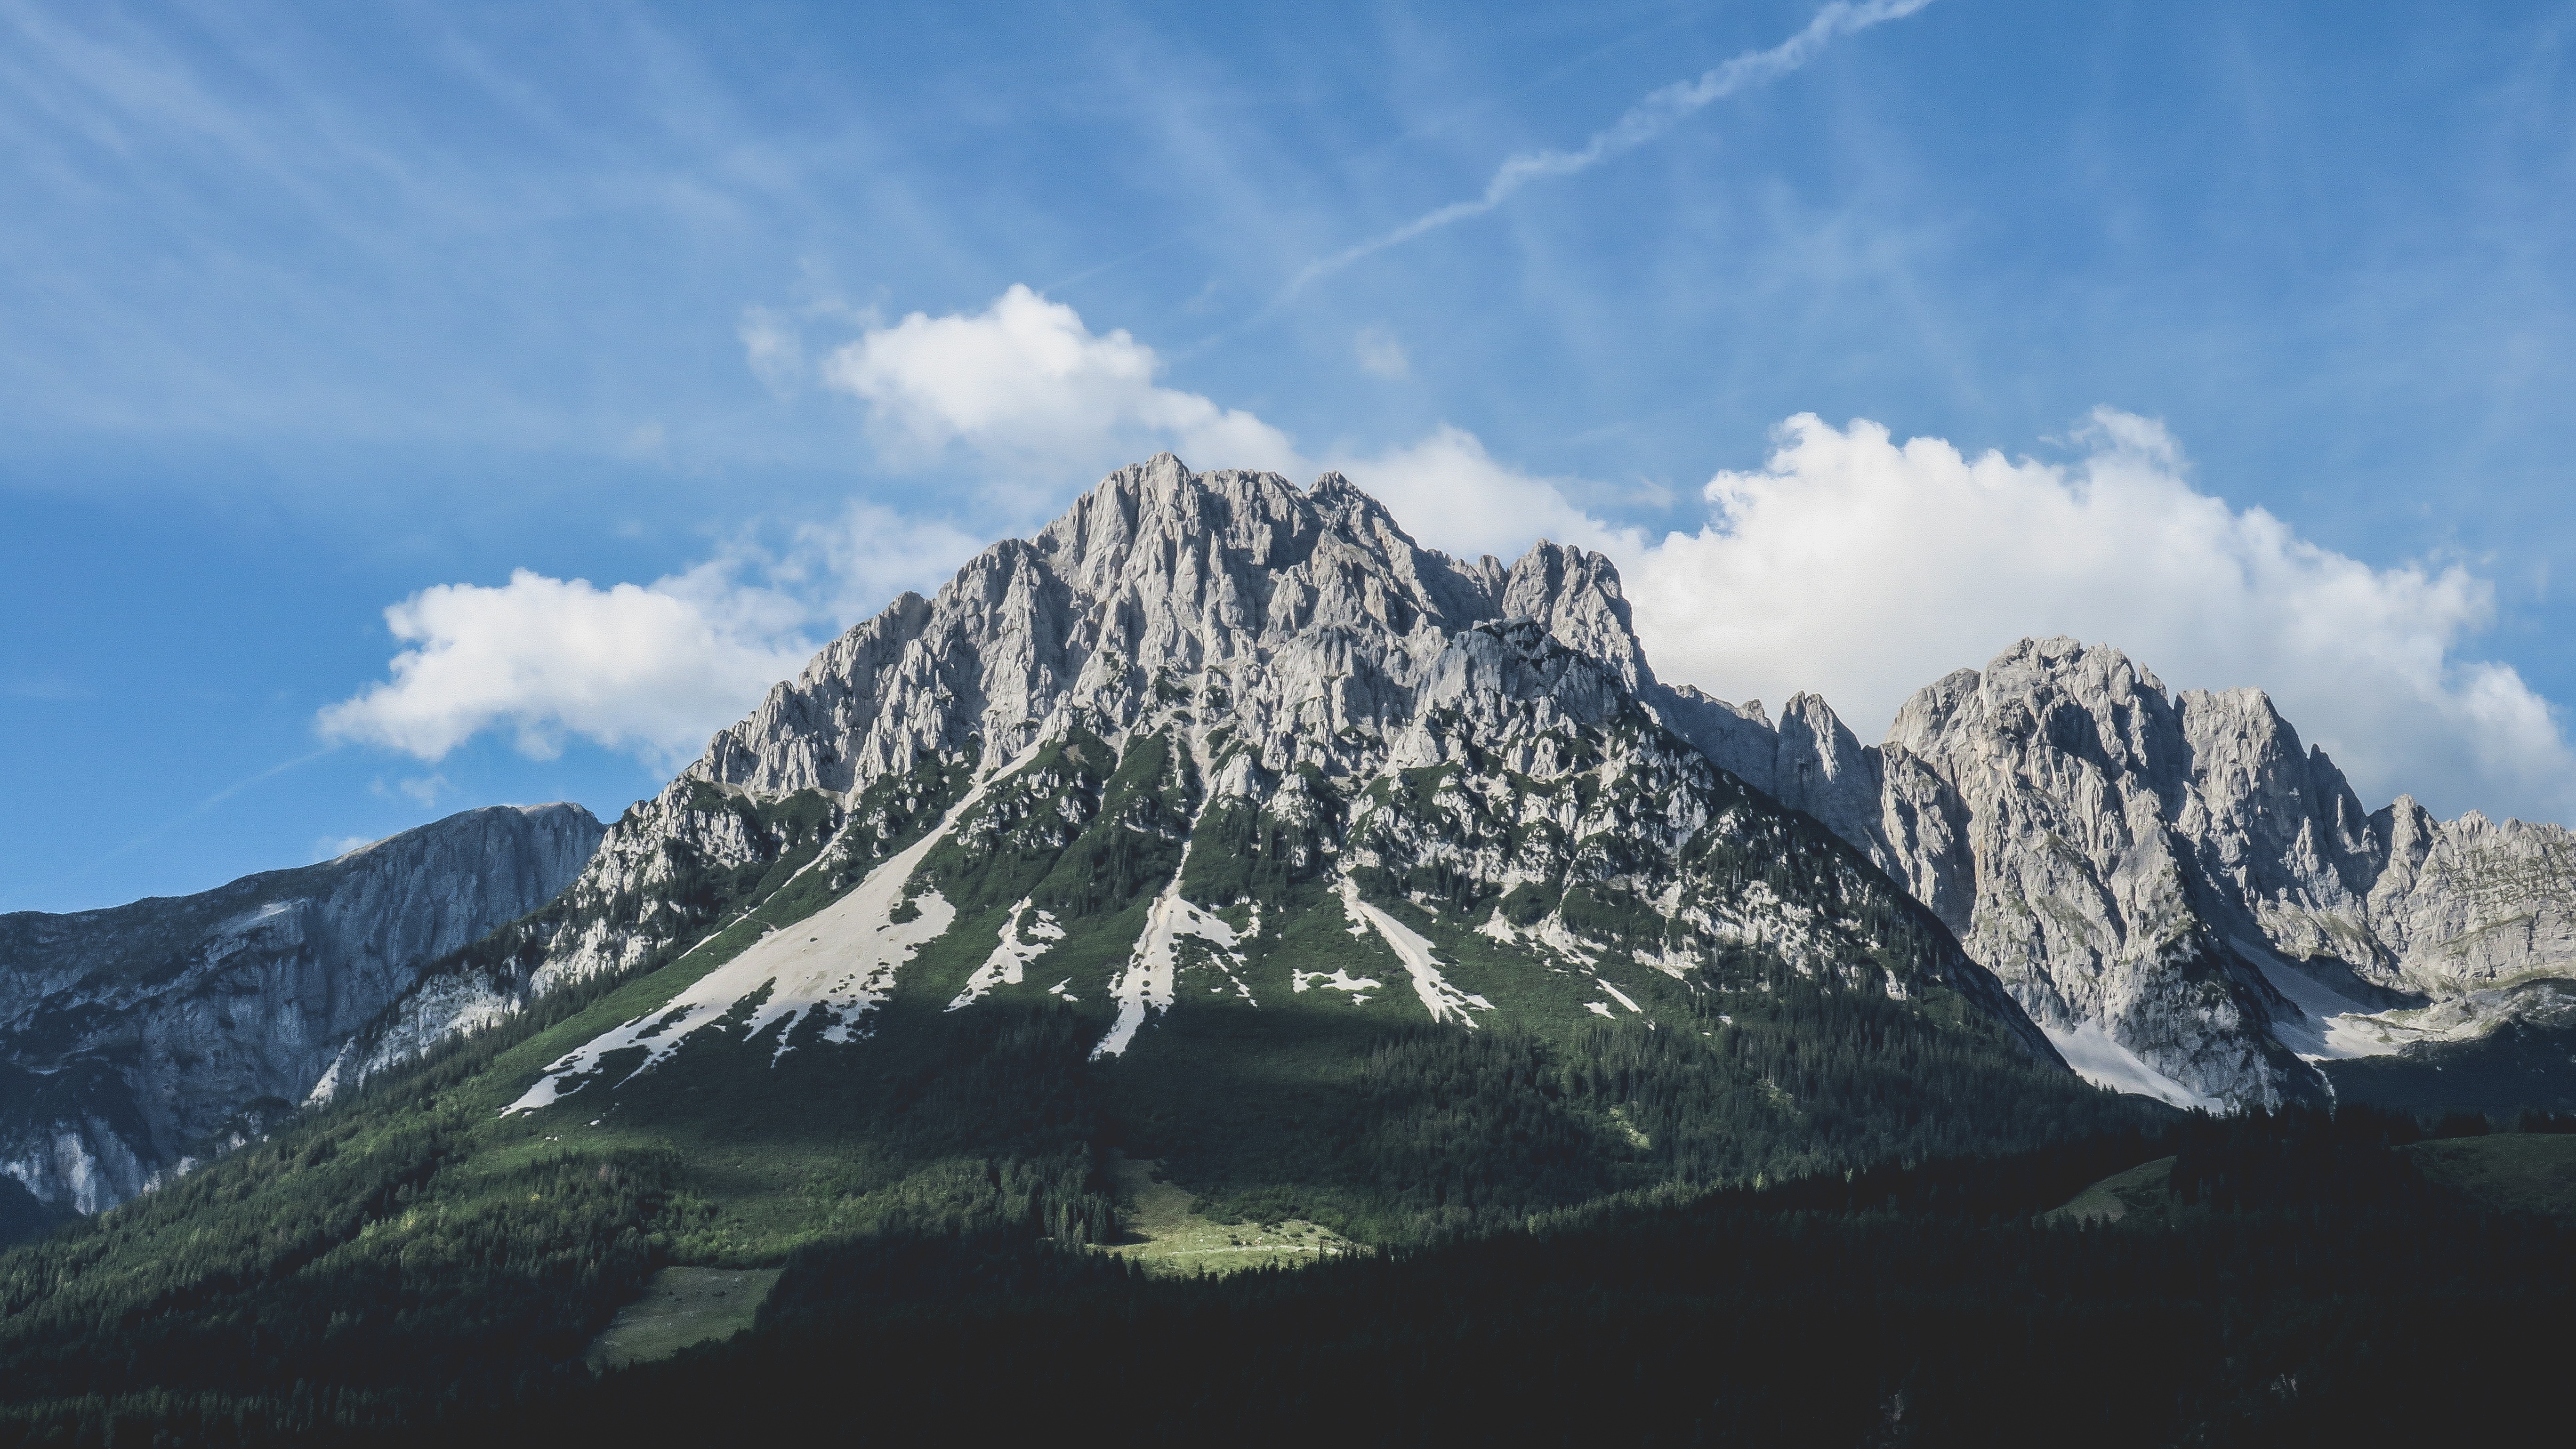
landscape, nature, wilderness, mountain, cloud, sky, peak, mountain range, scenic, ridge, summit, blue sky, mountain peak, trees, clouds, mountains, alps, plateau, pinnacle, fell, rocky mountains, landform, mountain pass, geographical feature, mountainous landforms